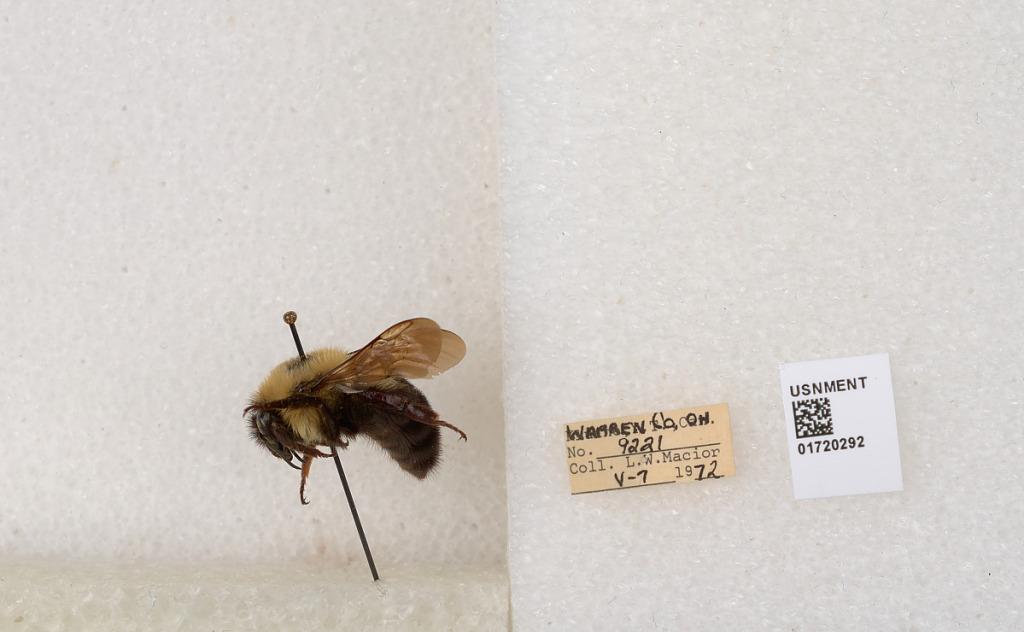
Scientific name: Bombus bimaculatus Cresson
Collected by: L. Macior
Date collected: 1972-5-7
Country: United States
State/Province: Ohio
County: Warren
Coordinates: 39.4276, -84.1668